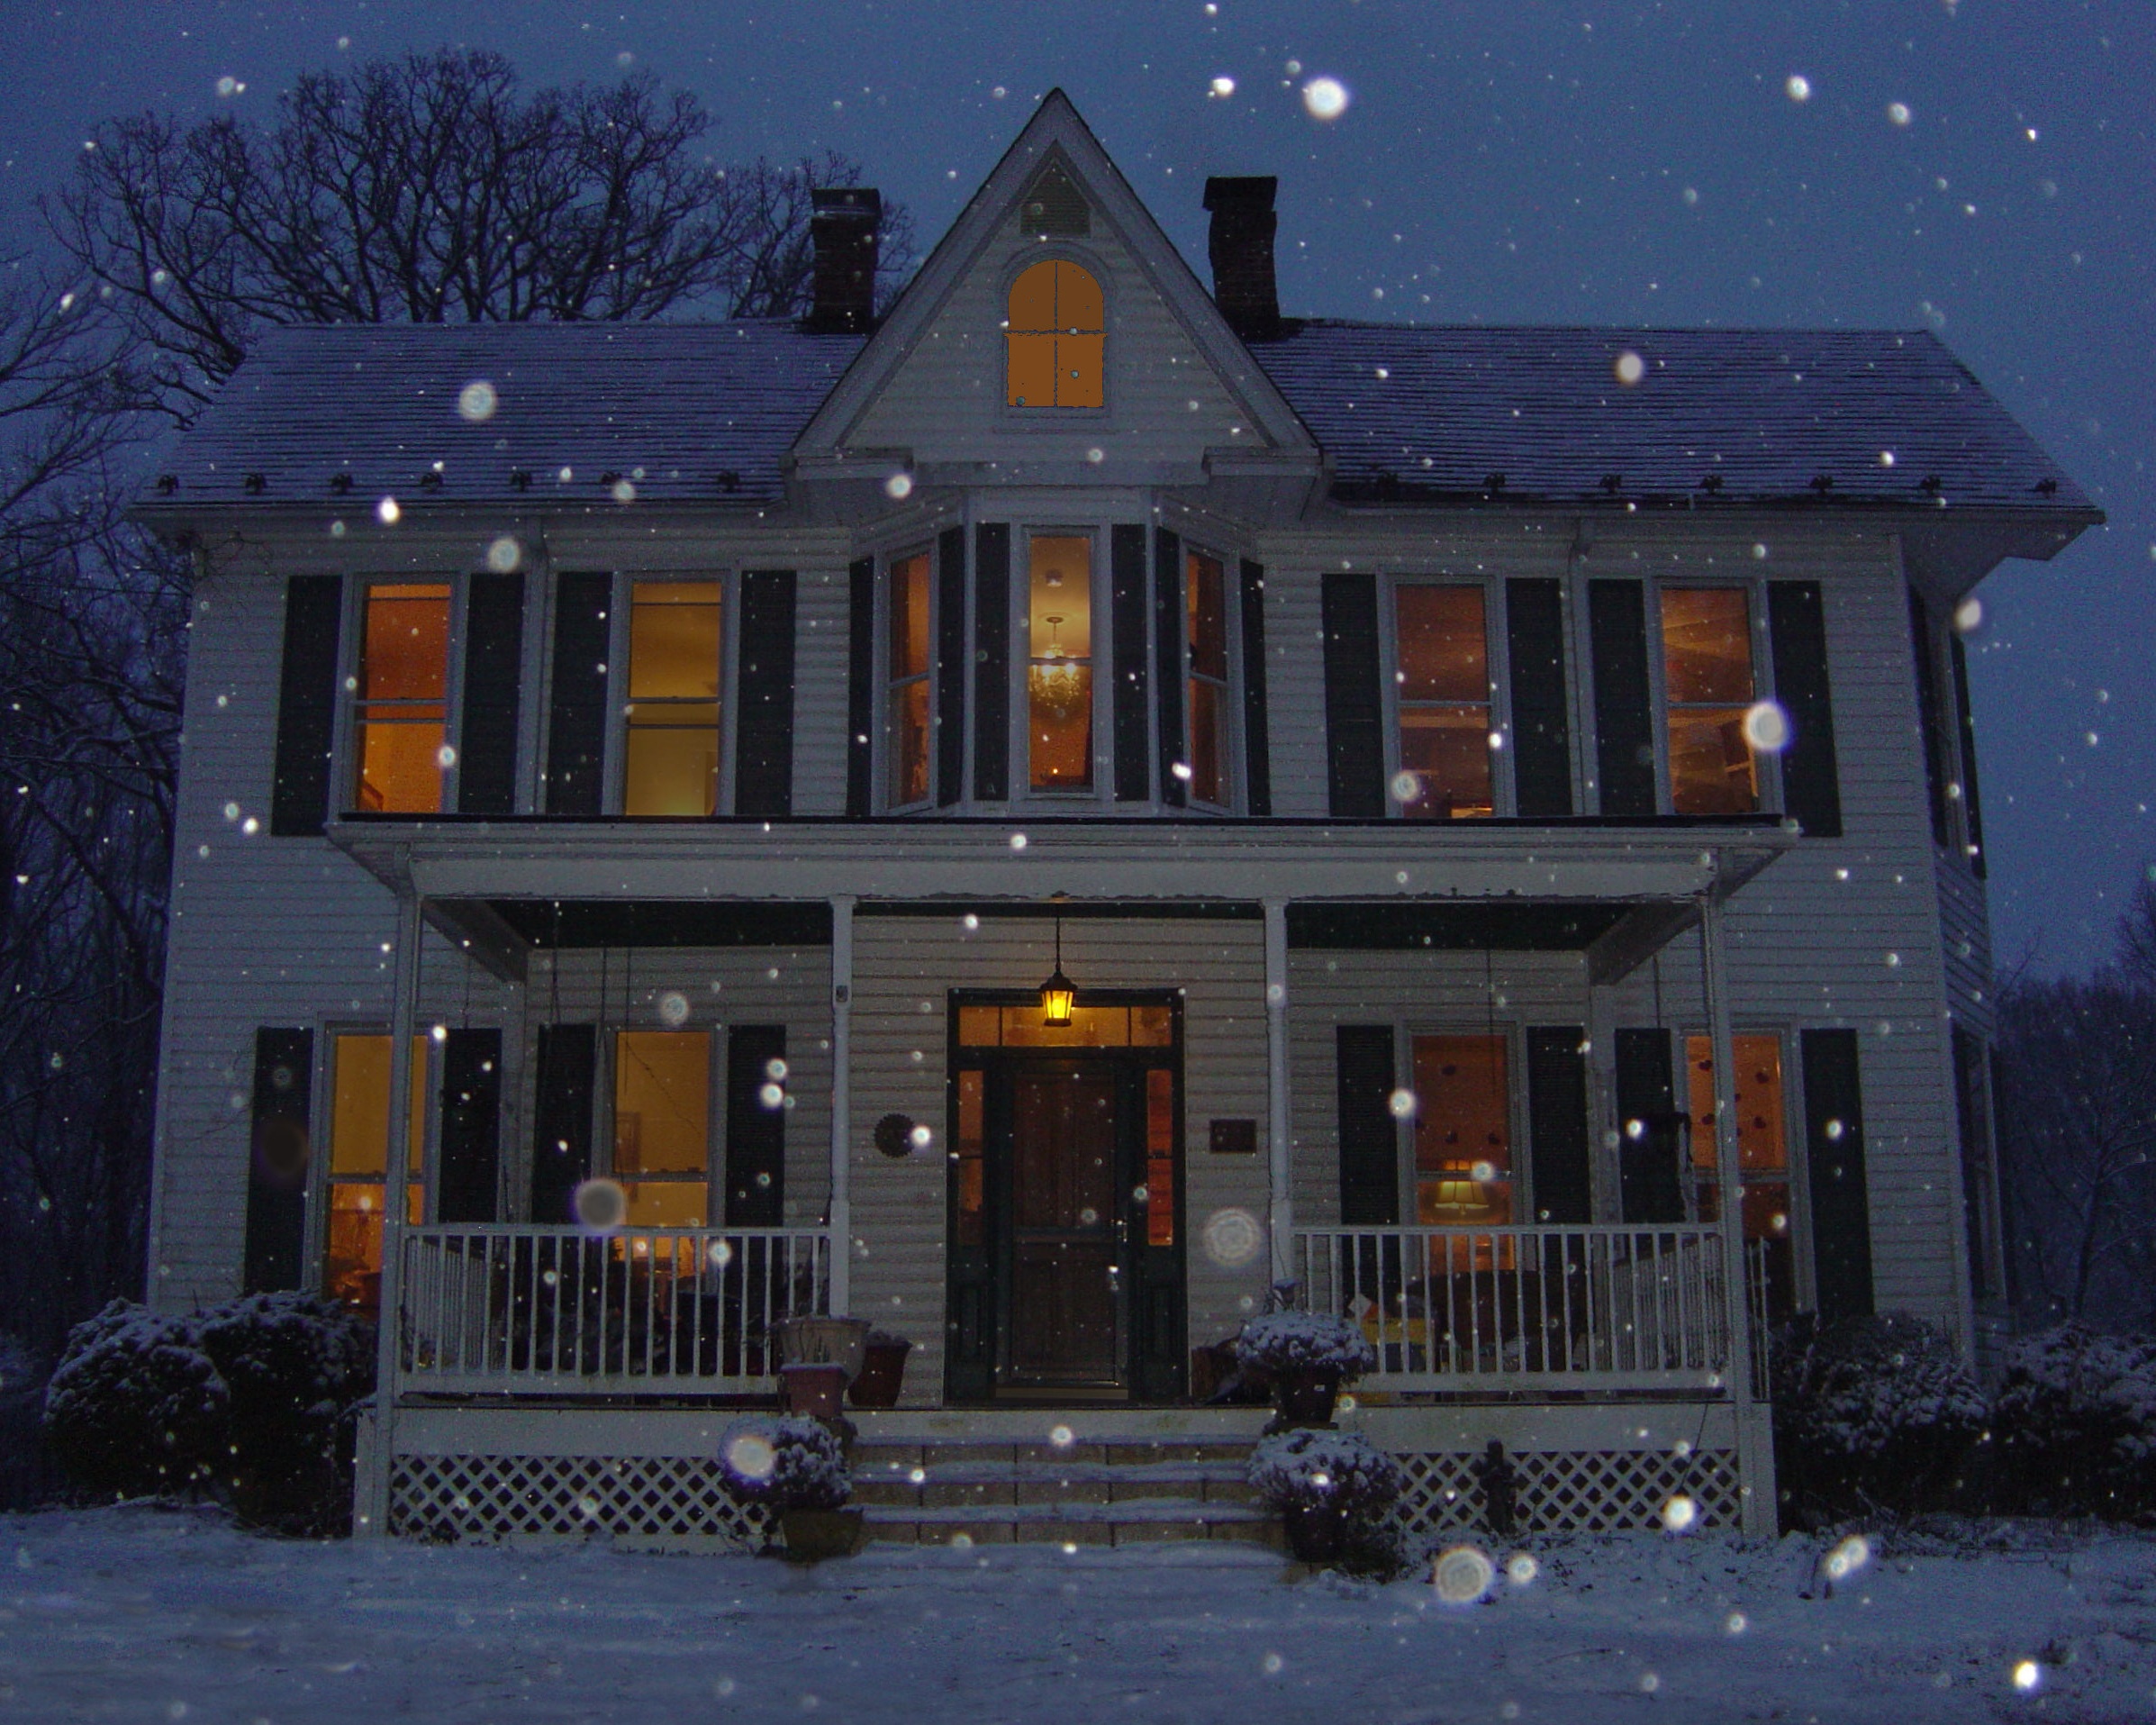
snow, winter, night, mansion, house, building, home, evening, weather, facade, season, estate, residential area